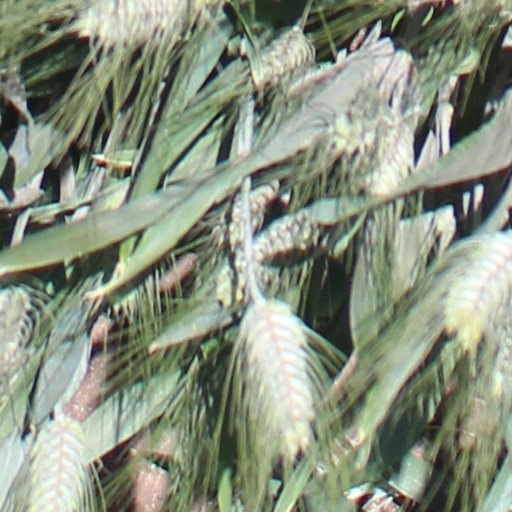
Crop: wheat